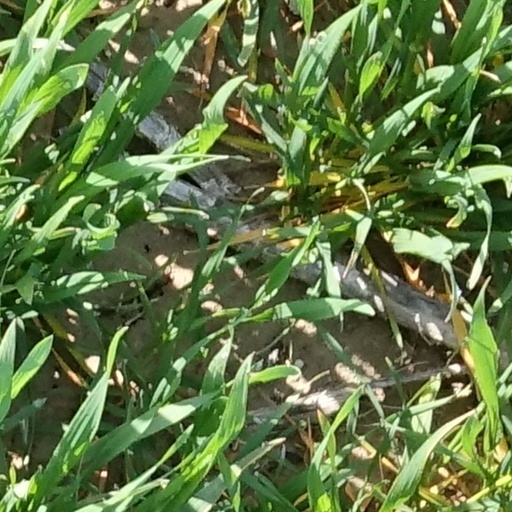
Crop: wheat